Take-out

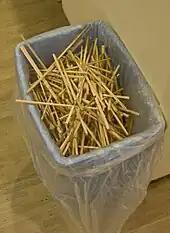
Disposable chopsticks in a university cafeteria trash bin in Japan

A restaurant can either maintain its own delivery personnel or use third parties who contract with restaurants to not only deliver food orders but also assist in marketing and providing order-taking technology. The field has seen rapid growth since the late 2000s with the spread of the smart phones and apps enabling customers to order from their mobile devices. In 2024 it was reported, that food delivery companies in the United States and Europe had amassed more than $20bn in combined operating losses. The shares of Deliveroo, Just Eat Takeaway, Delivery Hero, and DoorDash were therefore trading below the value that was delivered during the COVID-19 pandemic.